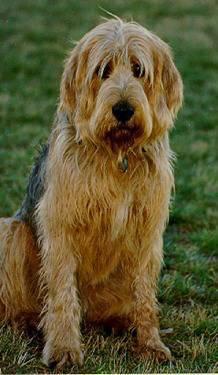
otterhound